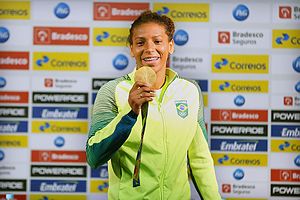
Judo under sommer-OL 2016 – 57 kg (damer)
Guldvinder Rafaela Silva
Kvindernes 57 kg konkurrence i judo ved sommer-OL 2016 i Rio de Janeiro blev afholdt den 8. august 2016 på Carioca Arena 2.